PFAS

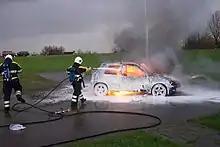
Firefighters using aqueous film forming foam (AFFF)

In April 2024, the EPA issued a final drinking water rule for PFOA, PFOS, GenX, PFBS, PFNA, and PFHxS. Within three years, public water systems must remove these six PFAS to near-zero levels. States may be awarded grants up to $1 billion in aid to help with the initial testing and treatment of water for this purpose.